Iron Rhine

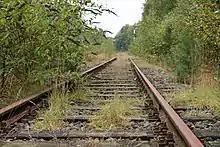
The Iron Rhine in Vlodrop

In 2004, Belgium requested a reopening of the Iron Rhine. The government stated it was the result of the increasing transport of goods between the port of Antwerp and the German Ruhr Area. As part of the European policy of modal shift on the increasing traffic of goods, transport over railway lines and waterways is preferred over road transport.